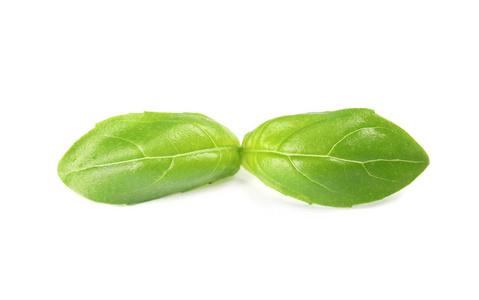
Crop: unknown
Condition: basil